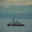
Label: ship